1975 Greek Football Cup final

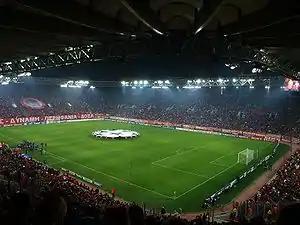
Karaiskakis Stadium.

This was the eighth Greek Cup final held at Karaiskakis Stadium, after the 1957, 1958, 1965, 1969, 1971, 1972 and 1973 finals. (Karaiskakis also hosted the replay match of the 1960 final between Panathinaikos and Olympiacos).